Rescue of Bat 21 Bravo

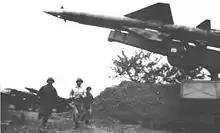
North Vietnamese personnel scramble to ready an SA-2 missile to engage American aircraft.

At the time of "Bat 21"'s mission, American combat forces had been vastly reduced in South Vietnam under President Richard Nixon's Vietnamization policy. The PAVN launched the Nguyen Hue Offensive against the Army of the Republic of Vietnam (ARVN) and U.S. military on Friday, 30 March 1972. It was their largest attack of the war and was timed to take full advantage of the bad weather typical during monsoon season, offering low clouds and poor visibility. About 30,000 heavily equipped PAVN troops from the 304th and 308th Divisions and three separate infantry regiments of the B5 Front crossed the Vietnamese Demilitarized Zone (DMZ) into I Corps zone across the five northernmost provinces of South Vietnam.